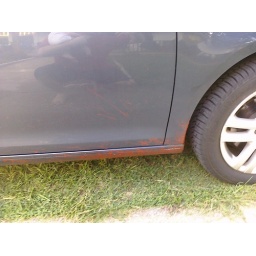
This what happens when a blue car runs over red paint on the street .